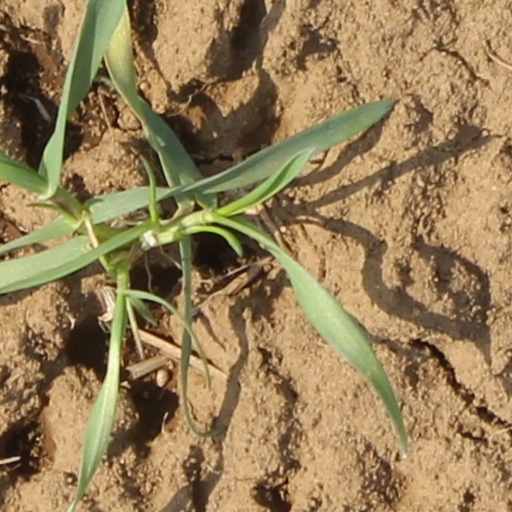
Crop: wheat